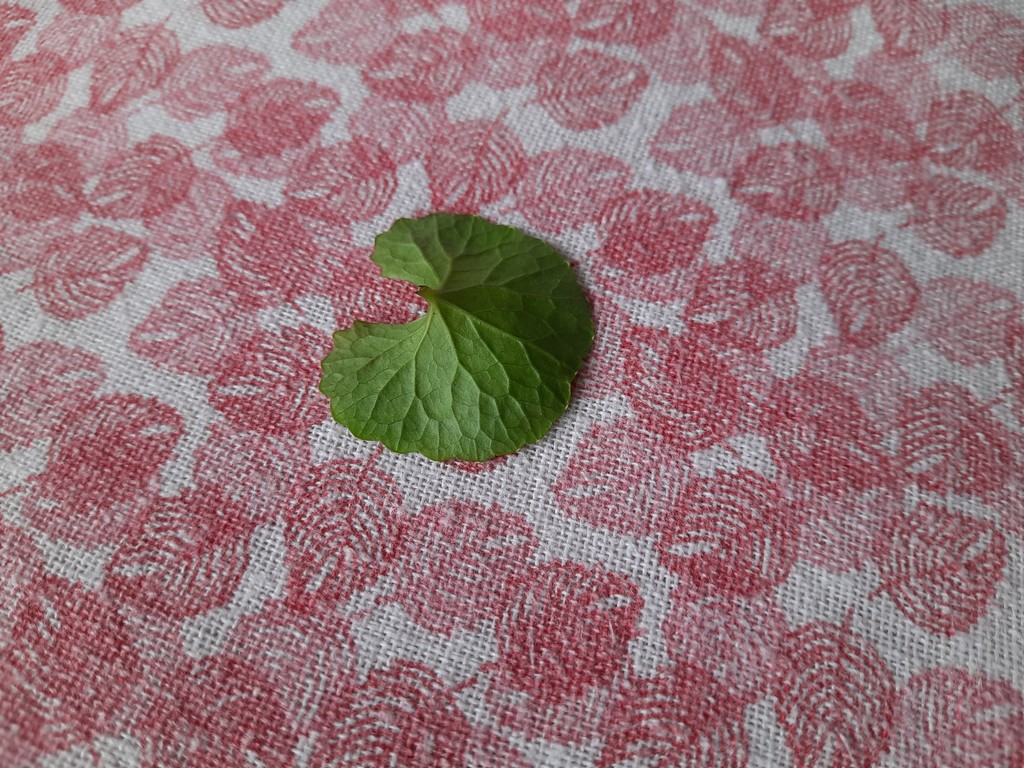
Label: Healthy